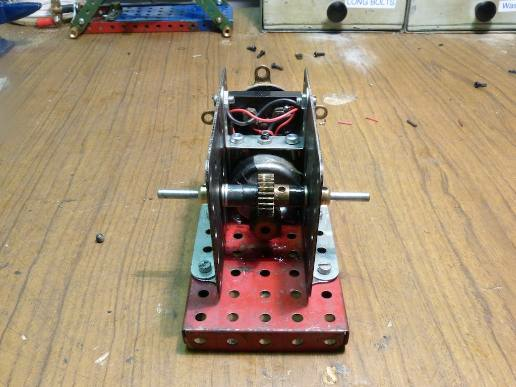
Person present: No